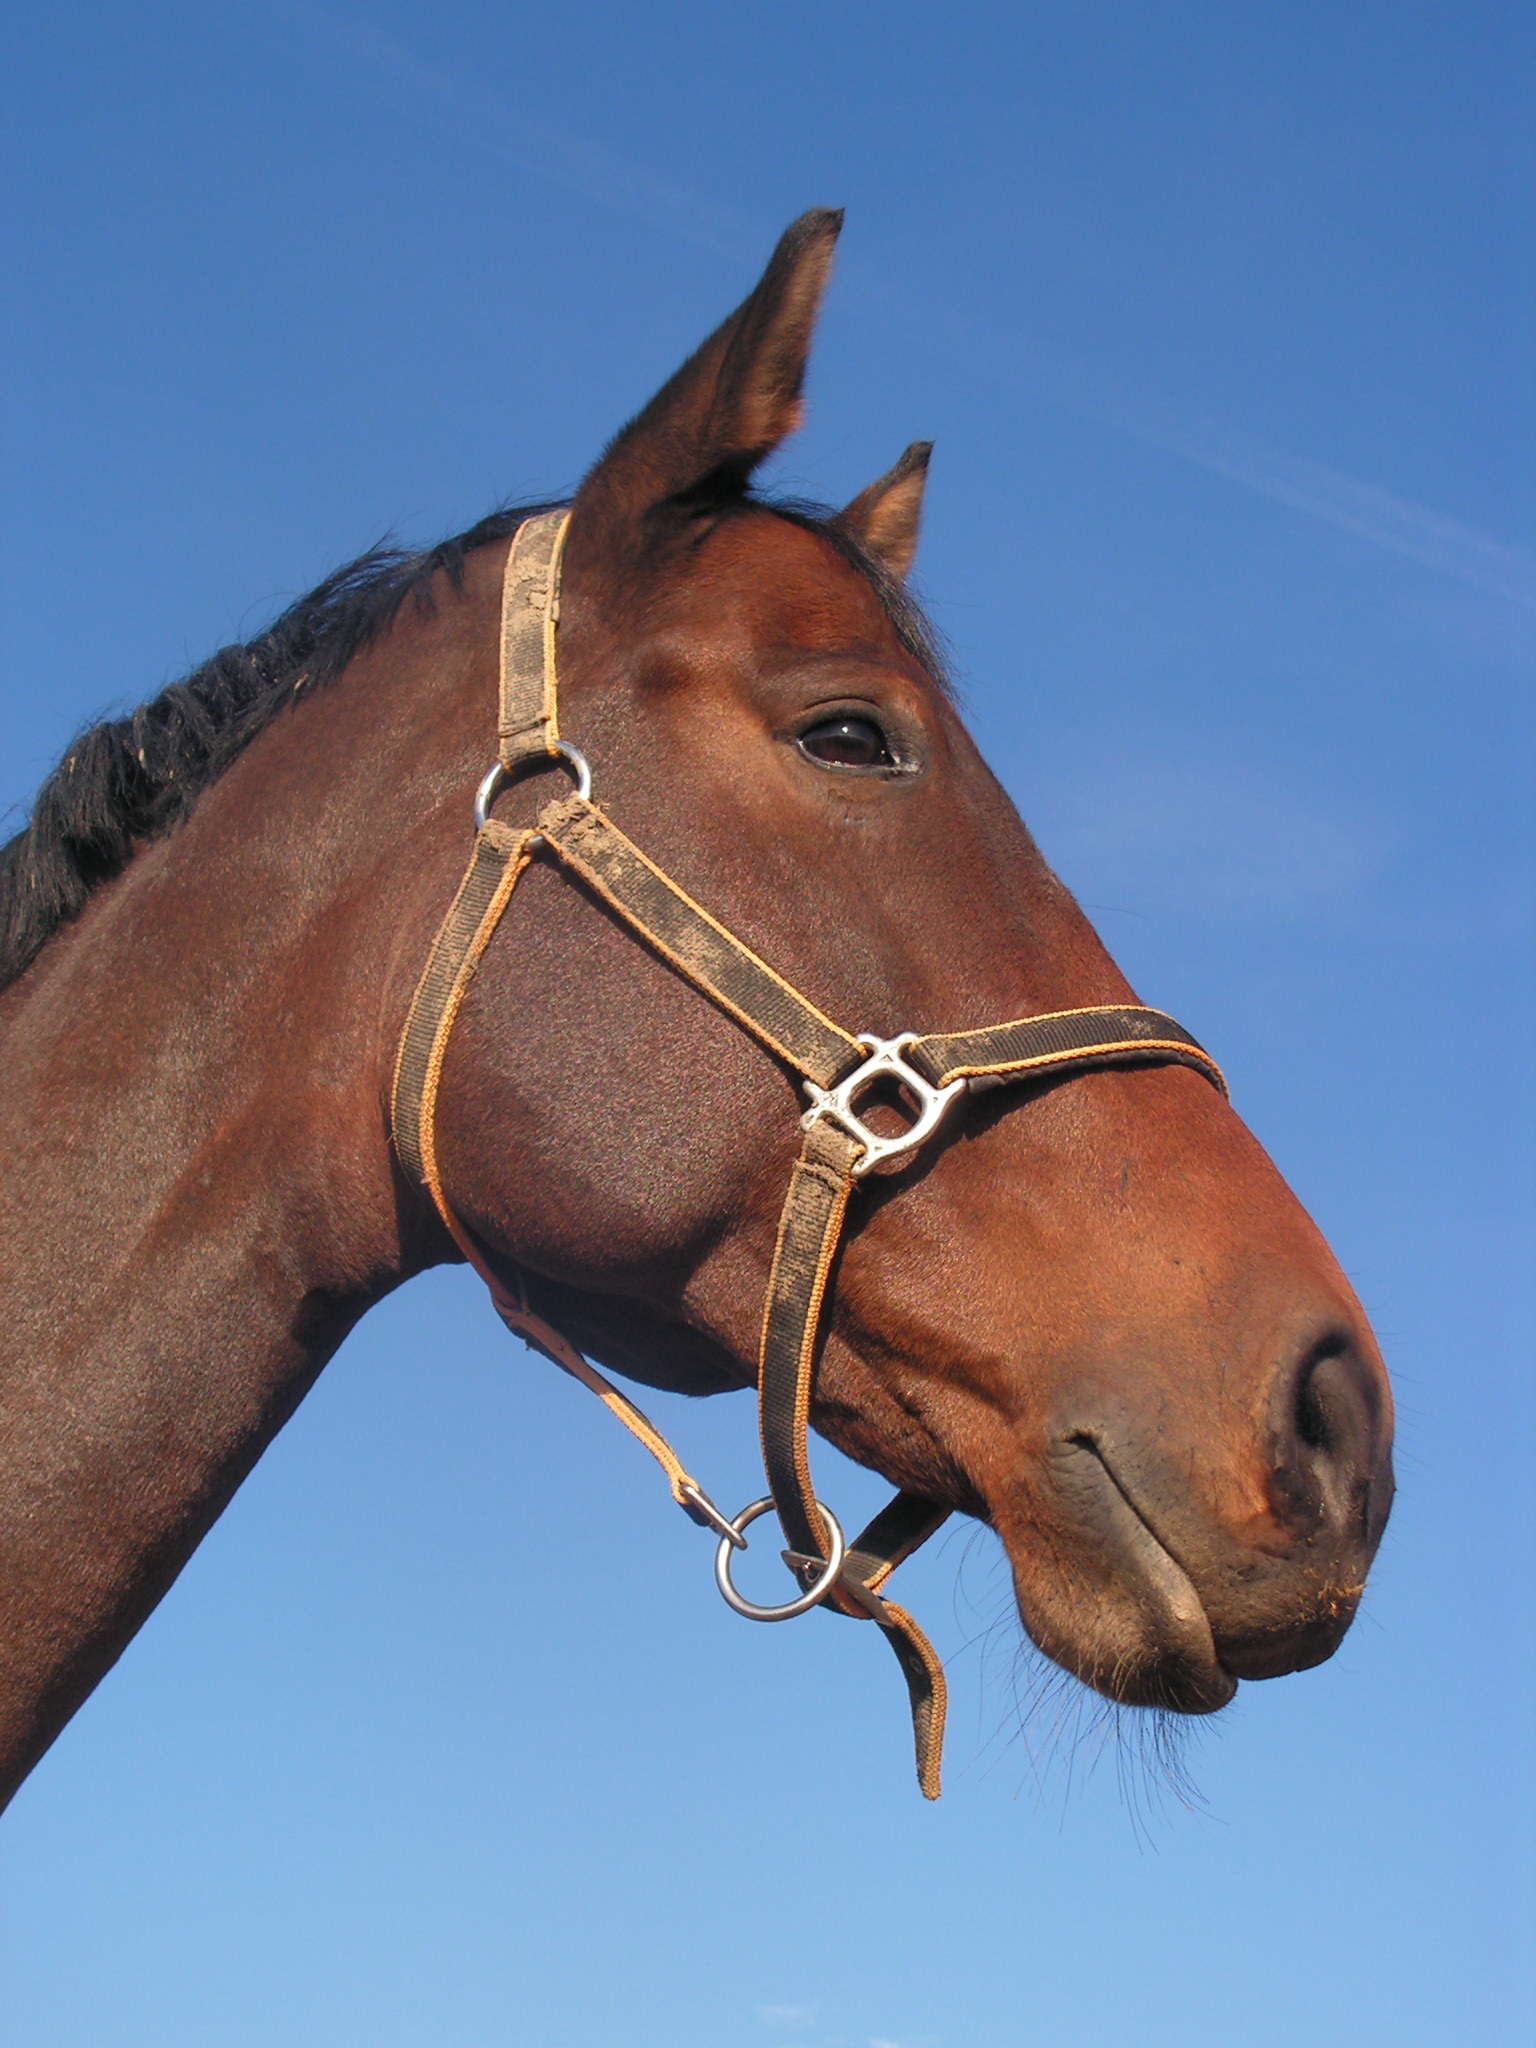
portrait, horse, bay, rein, mammal, stallion, mane, close up, bridle, head, mare, halter, horse like mammal, mustang horse, horse harness, horse tack